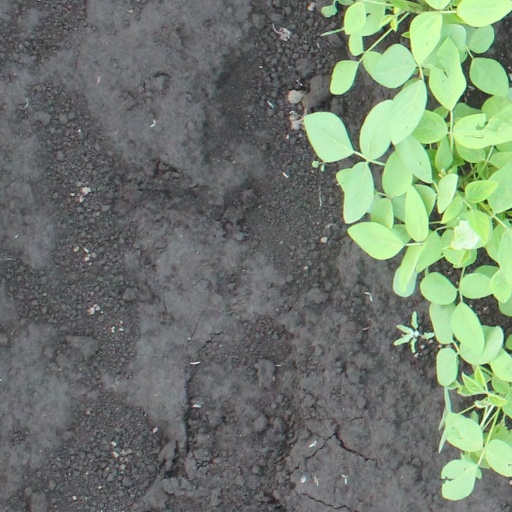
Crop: soybean